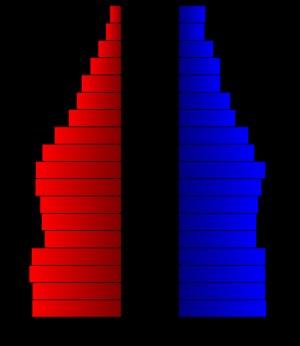
Le comté d'Angelina, en anglais : Angelina County, est un comté des États-Unis, situé à l'est de l'État du Texas. Fondé le 22 avril 1846, son siège de comté est la ville de Lufkin. Selon le recensement des États-Unis de 2010, sa population est de 86 771 habitants. Le comté a une superficie de 2 239,2 km², dont 2 066,2 km² en surfaces terrestres. Il existe deux versions concernant l'origine du nom du comté. Il pourrait avoir été baptisé à la mémoire d'une jeune amérindienne, baptisée Angelina par les missionnaires espagnoles, ou ferait référence à José Angel Cabaso, un prêtre espagnol.